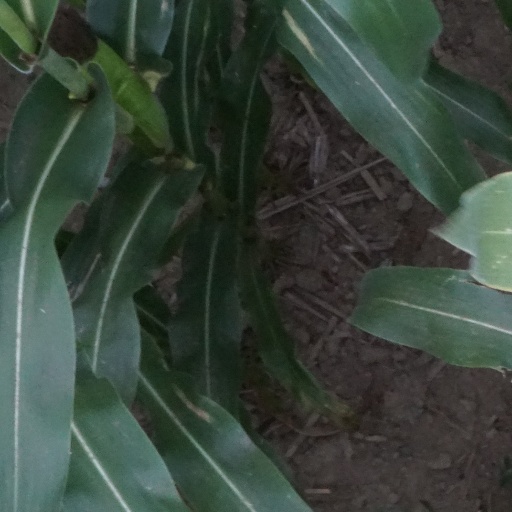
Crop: maize; corn